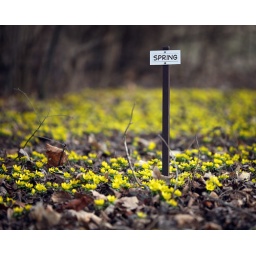
a forest carpeted in yellow aconite - a definite and lovely sign of spring